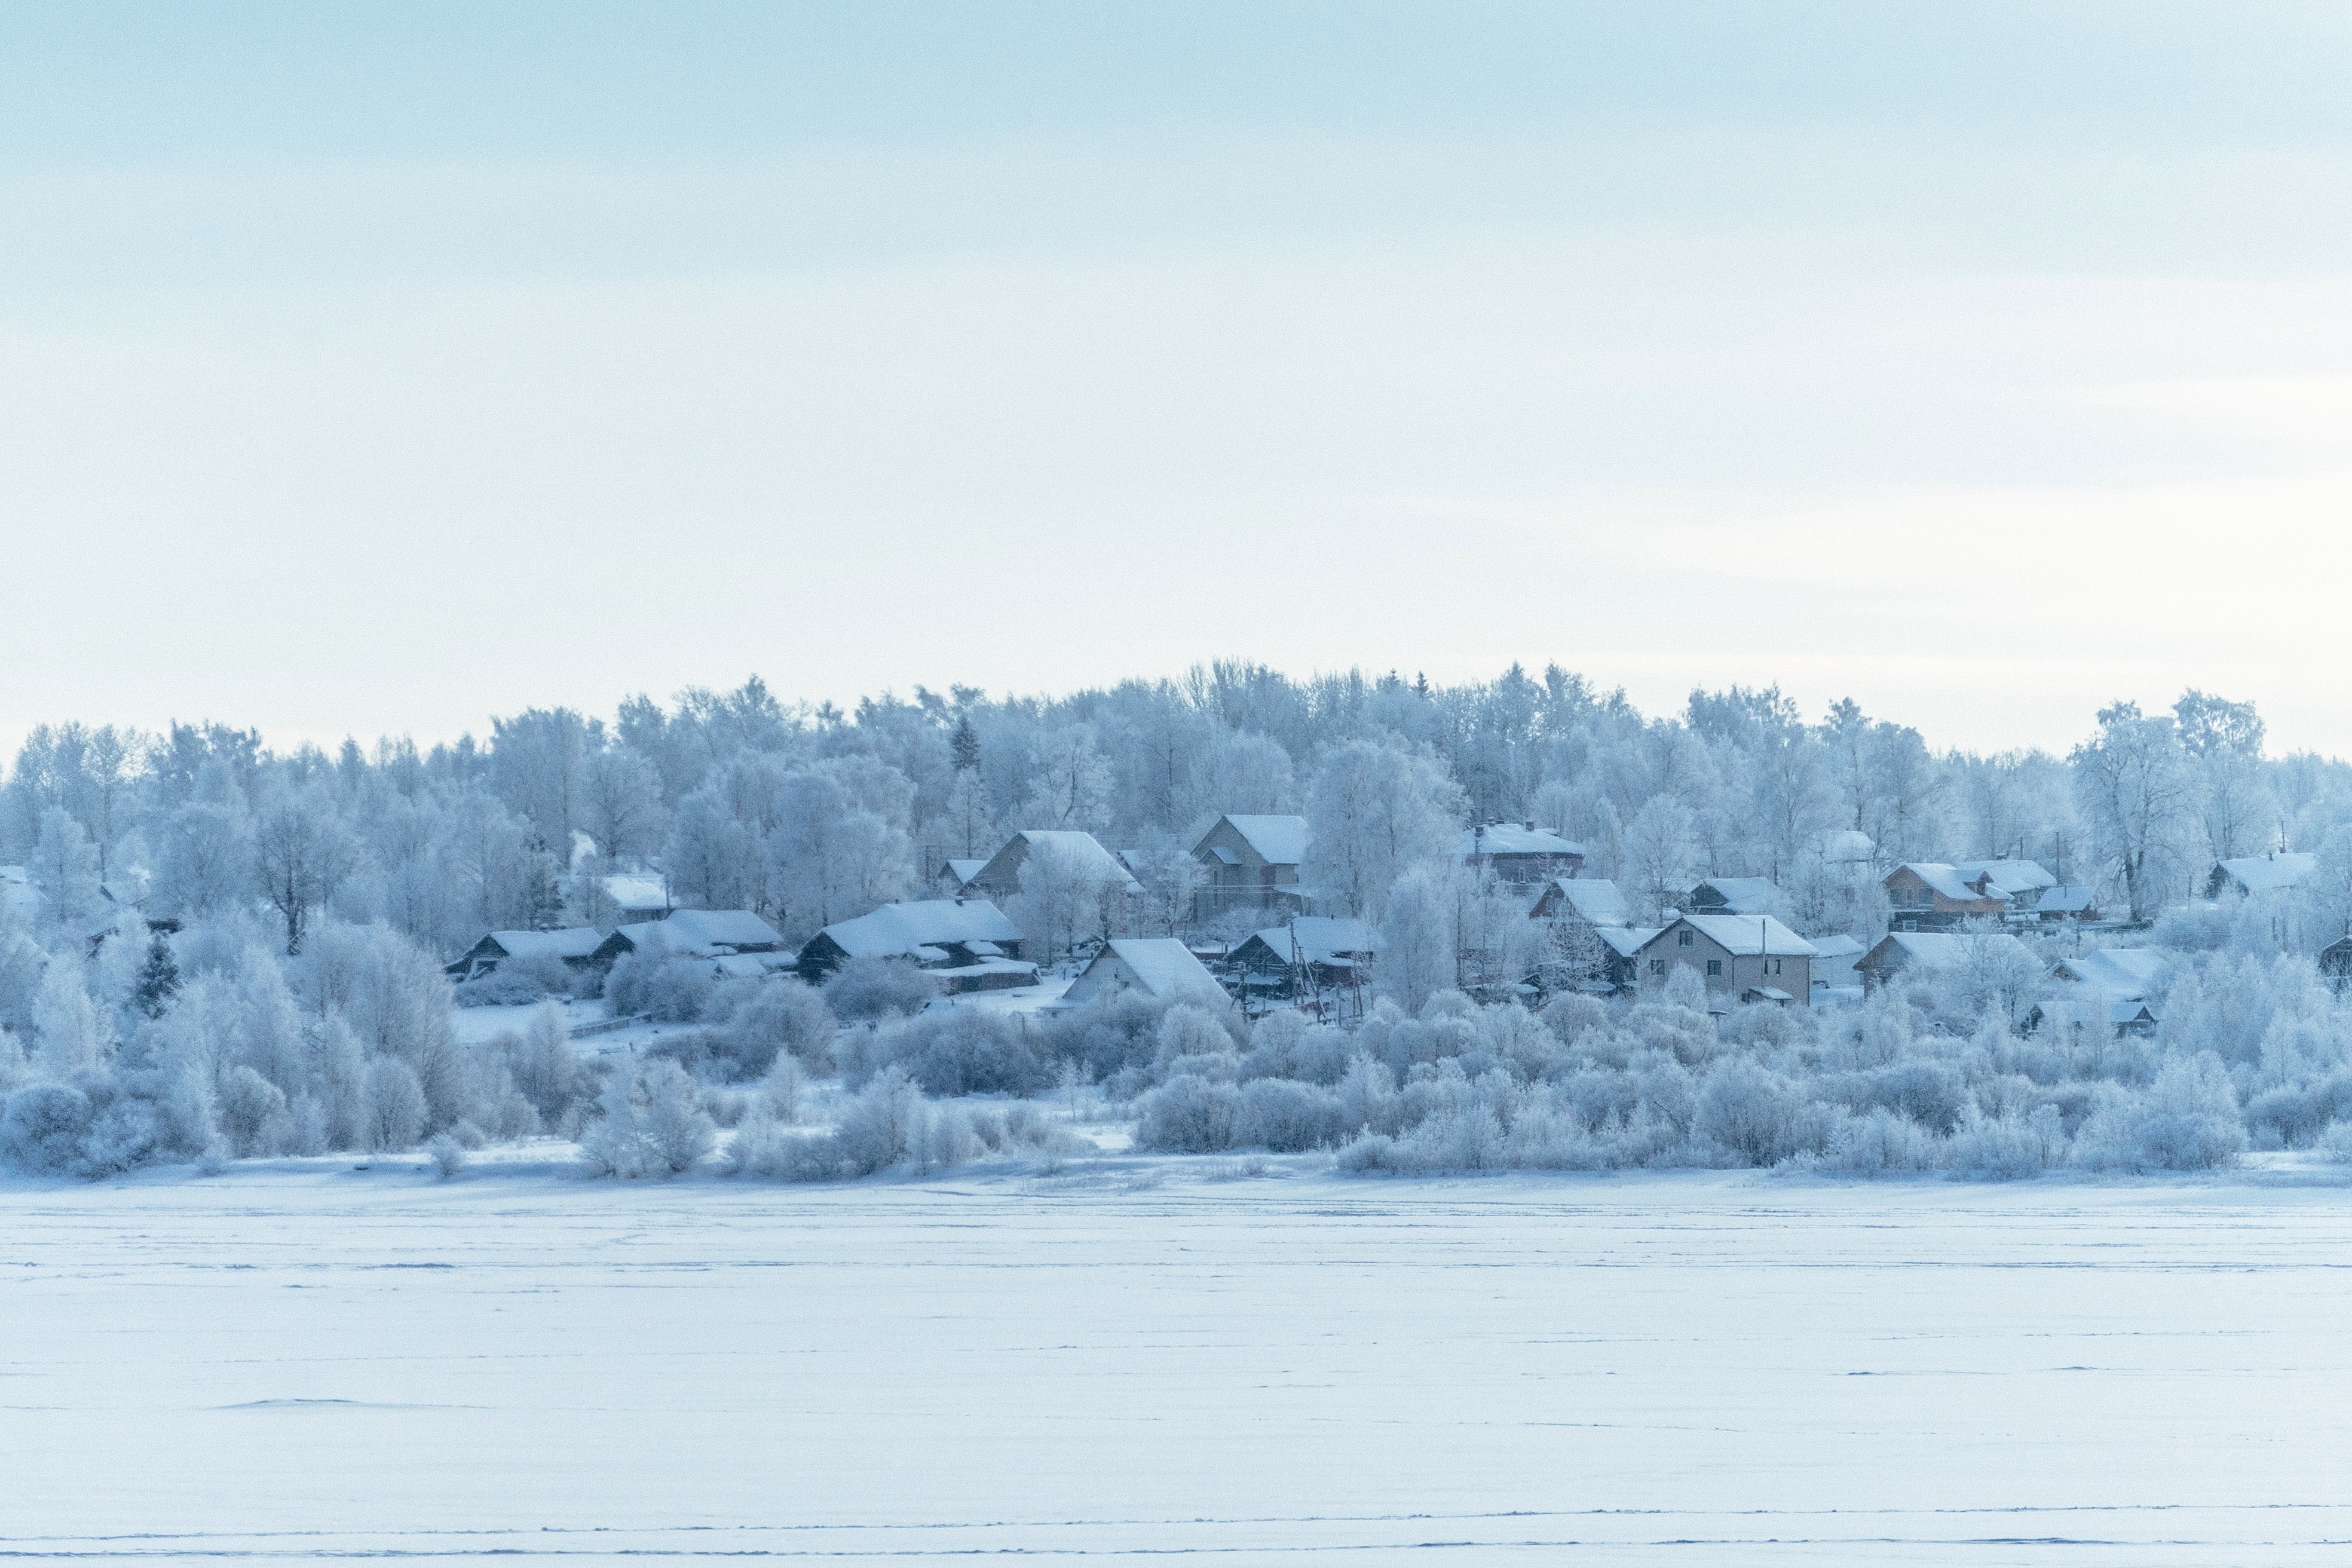
mountain, snow, winter, frost, ice, glacier, arctic, season, badlands, plateau, tundra, freezing, landform, arctic ocean, natural environment, geographical feature, atmospheric phenomenon